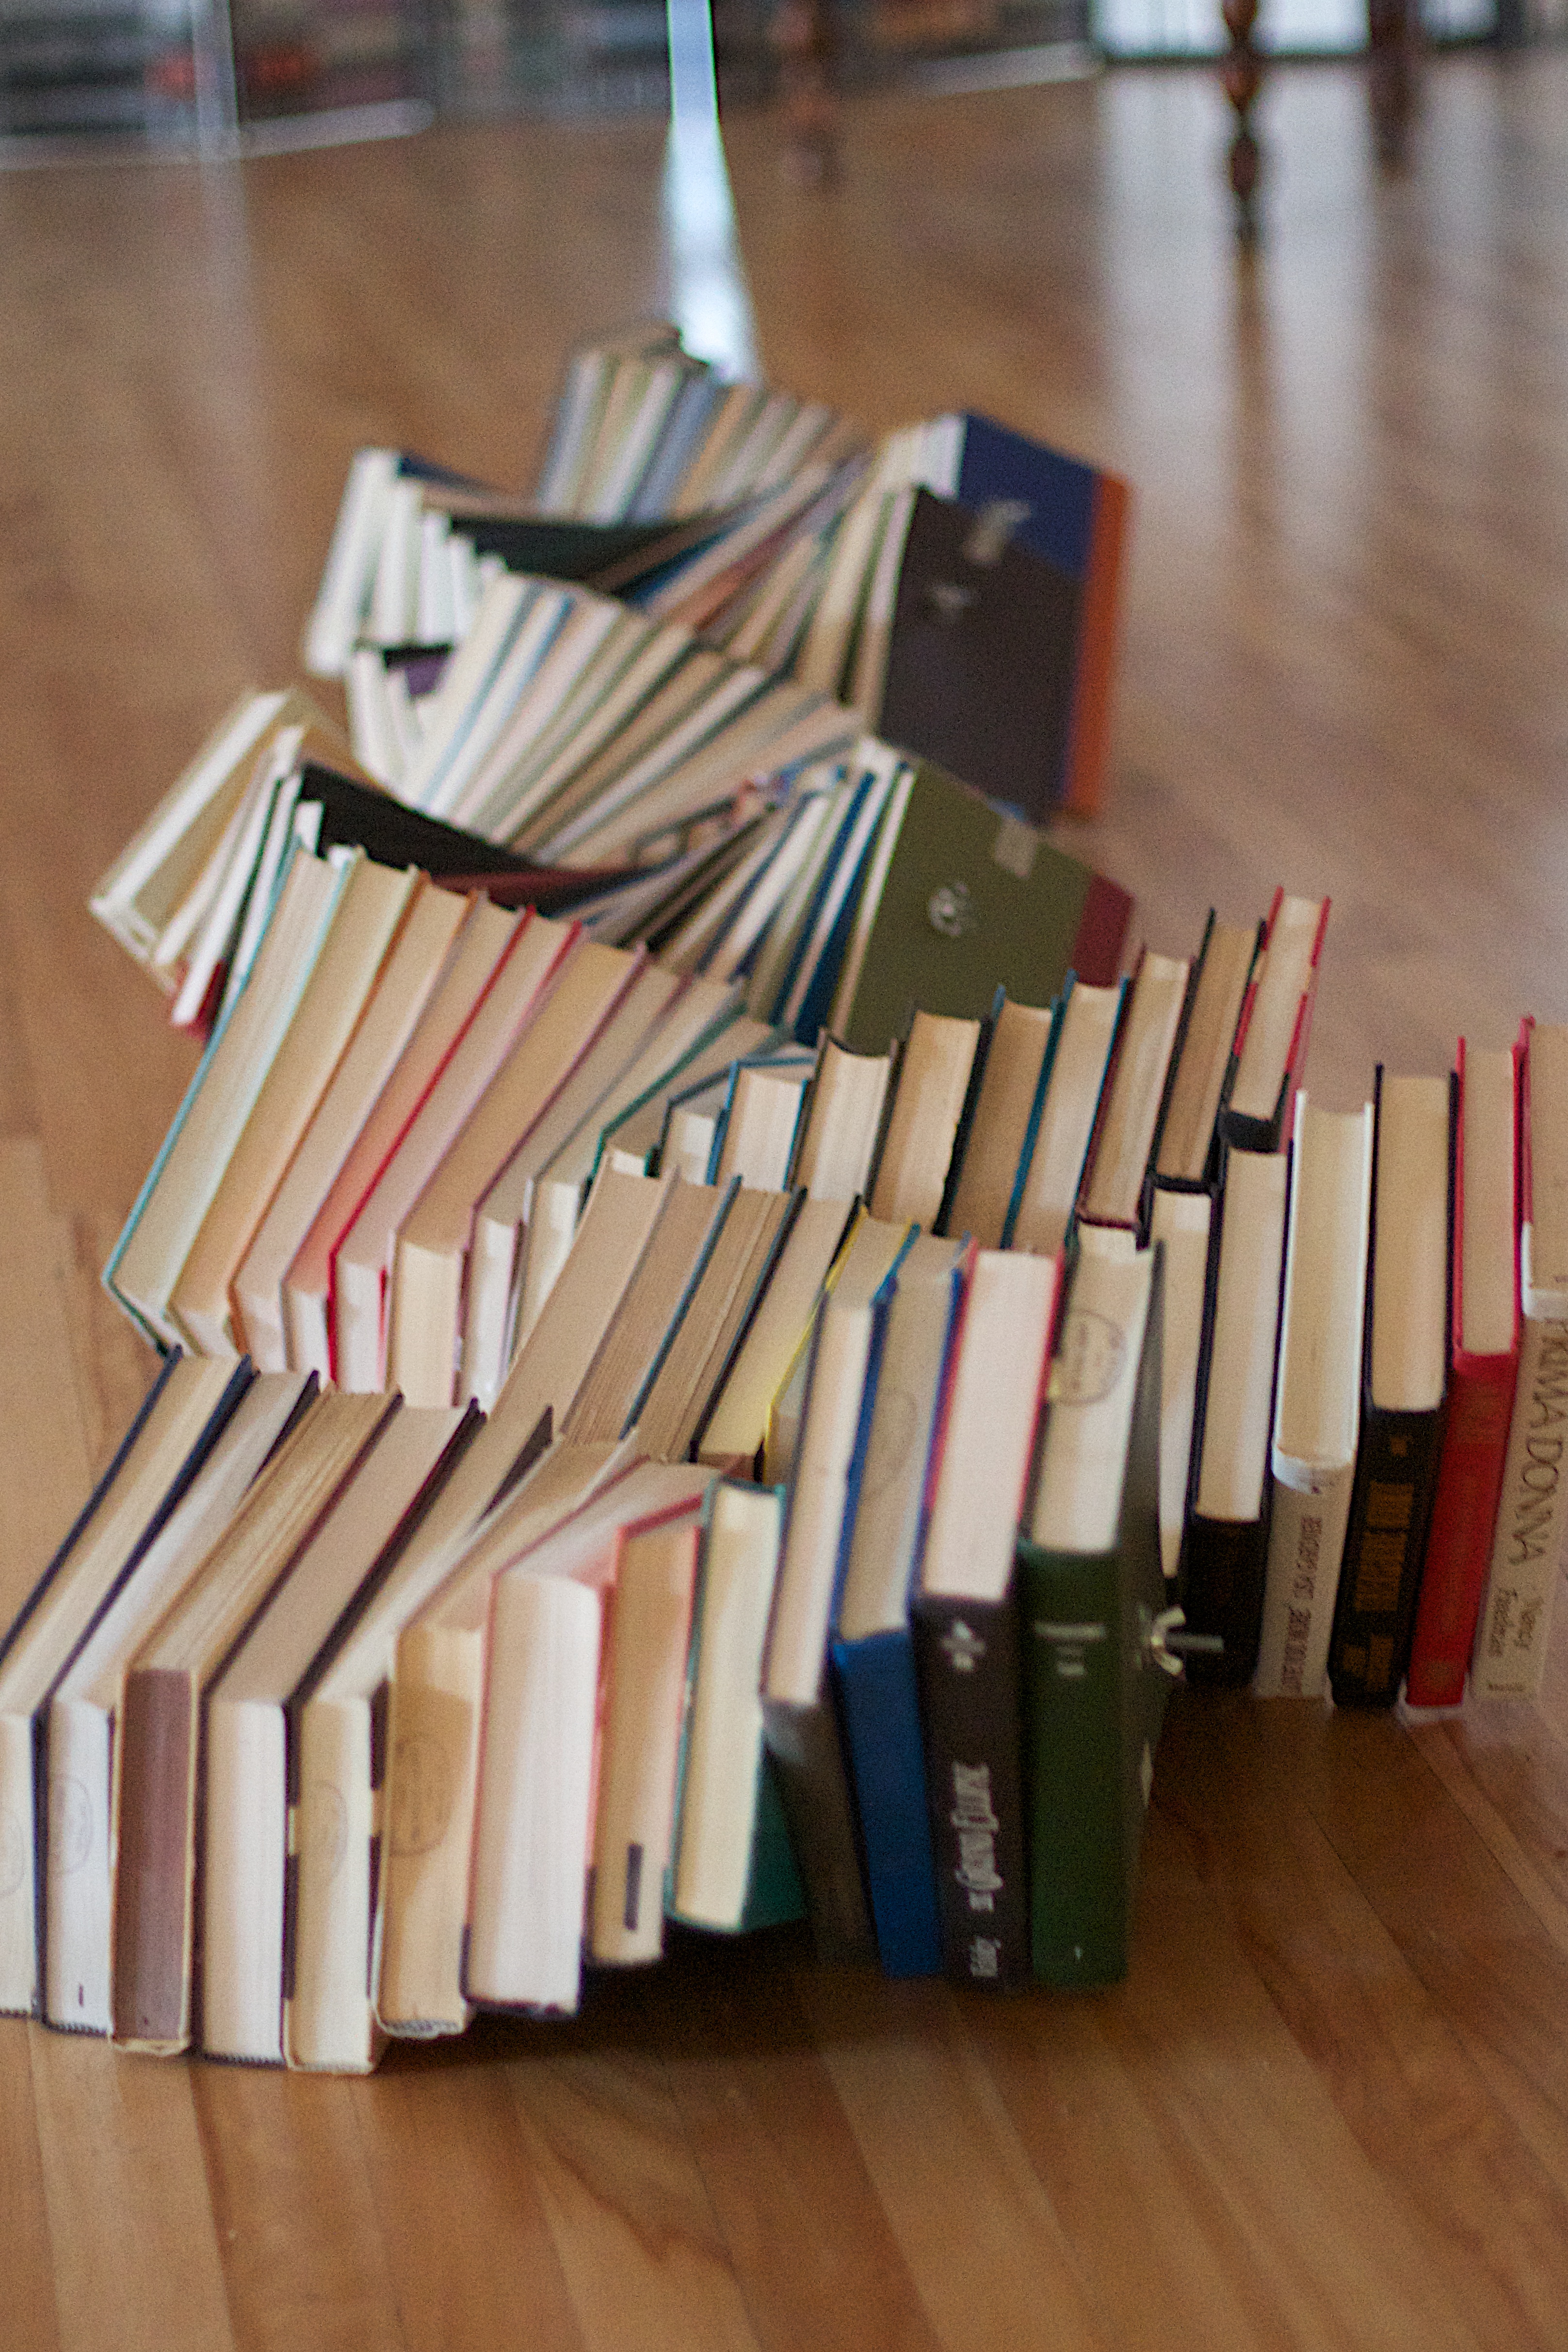
wood, shelf, furniture, art, books